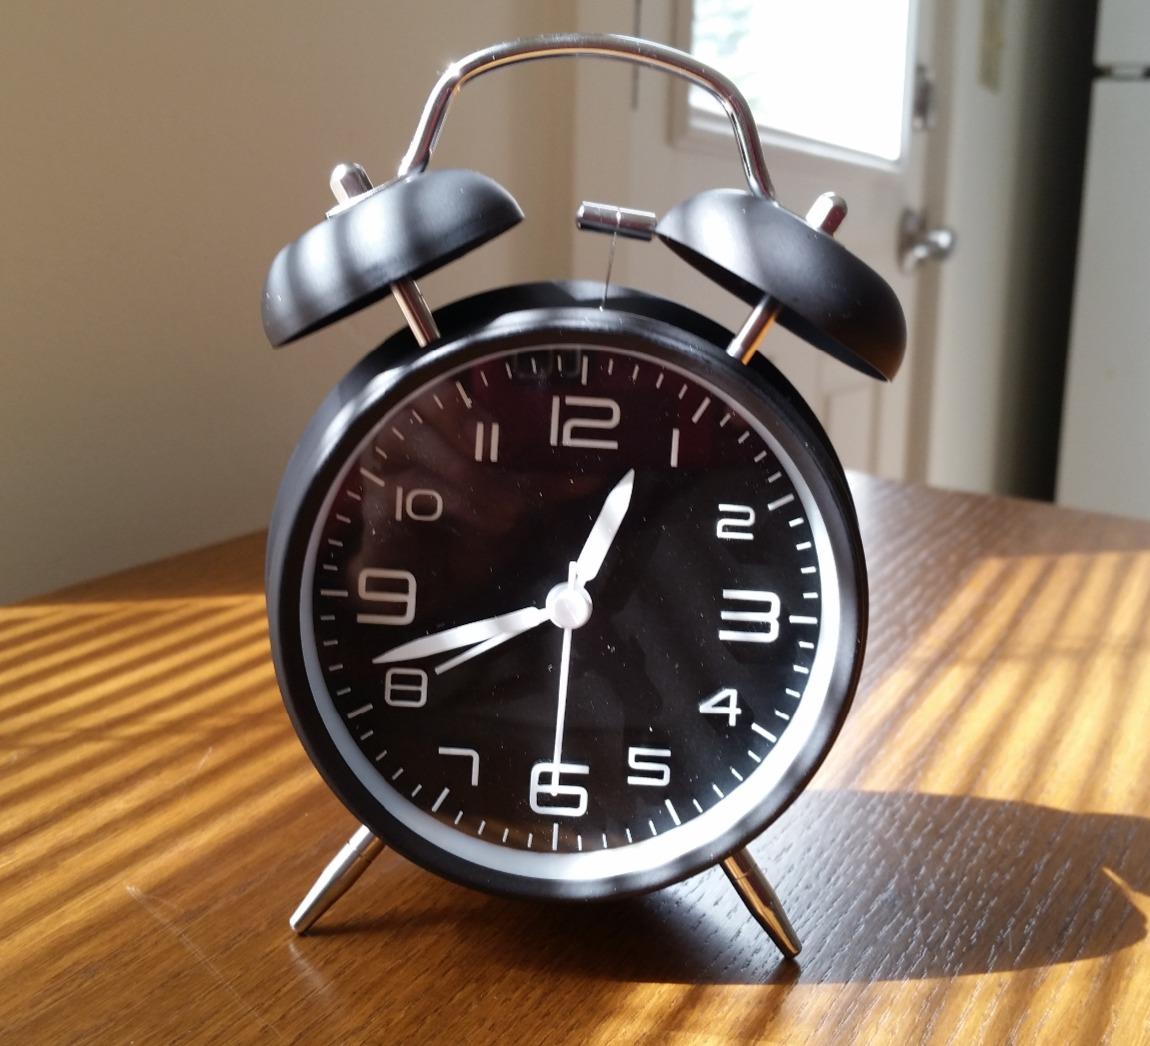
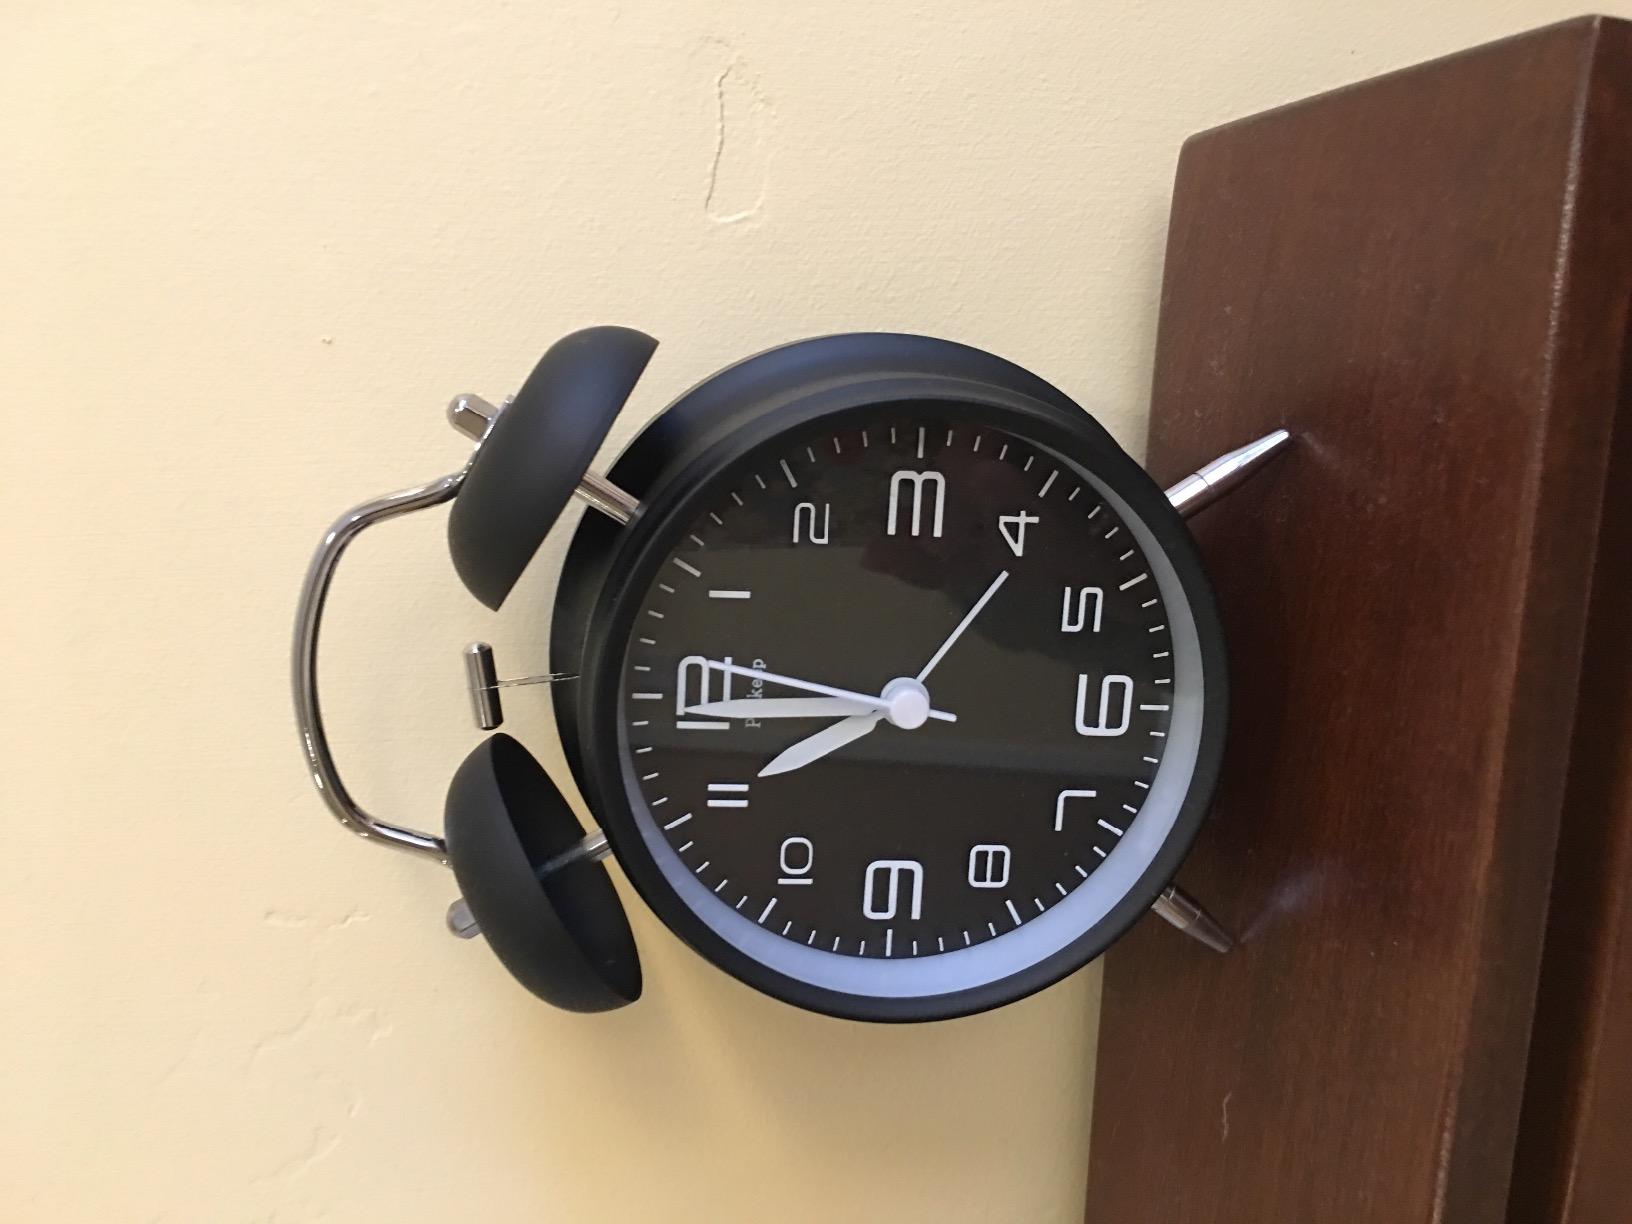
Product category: clock
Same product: yes